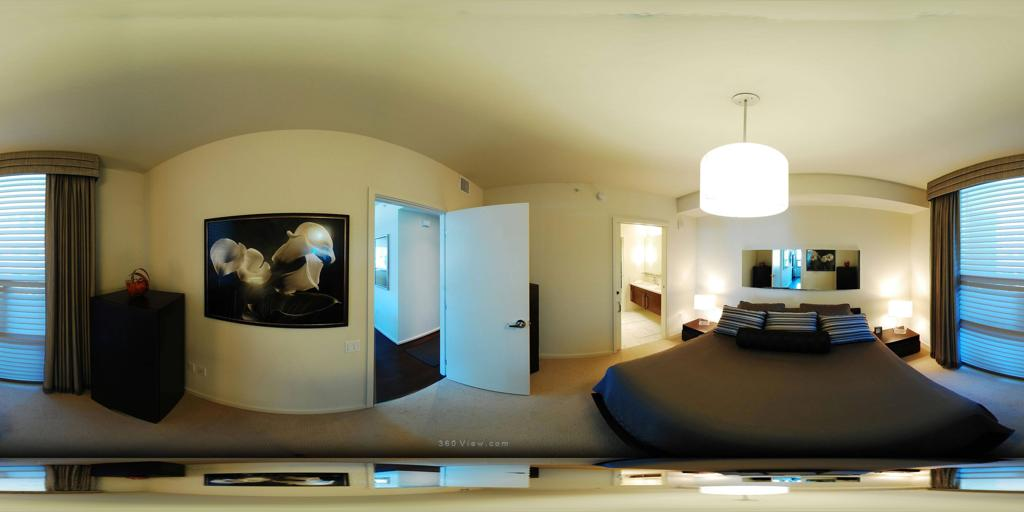
Referred object: the mirror above the bed

Referred object: the large white hanging pendant lamp

Referred object: the lamp on the nightstand opposite the painting